Frymburk

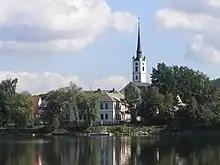
Church of Saint Bartholomew

Frymburk is located about southwest of Český Krumlov and southwest of České Budějovice. The municipal territory briefly borders Austria in the west. It lies on the border between the Bohemian Forest Foothills and Bohemian Forest. The highest point is a contour line on the mountain Kaliště at above sea level. The built-up area is situated on the left shore of the Lipno Reservoir.